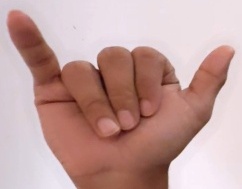
ASL sign: Y